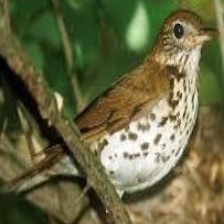
Species: WOOD THRUSH
Scientific name: HYLOCICHLA MUSTELINA